Cat's Cradle: Witch Mark

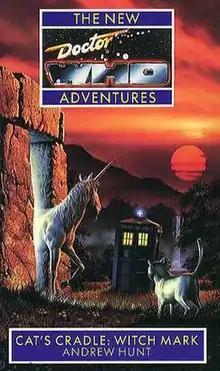

Cat's Cradle: Witch Mark is an original novel written by Andrew Hunt and based on the long-running British science fiction television series "Doctor Who". It features the Seventh Doctor and Ace.